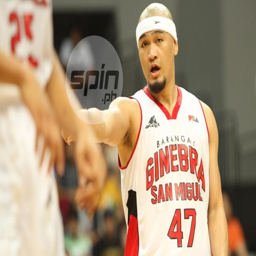
person 's the word for award winner as he prefers to let game do the talking